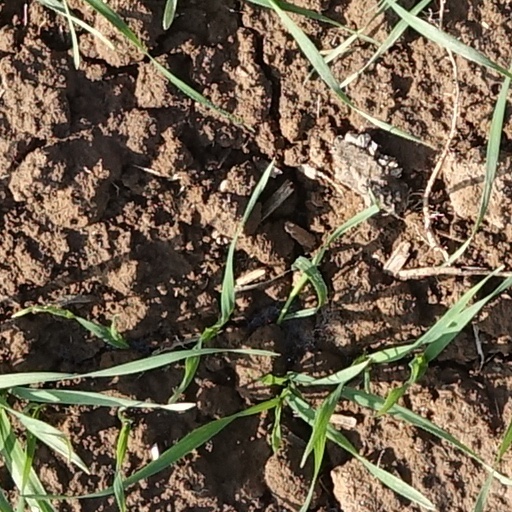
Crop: wheat